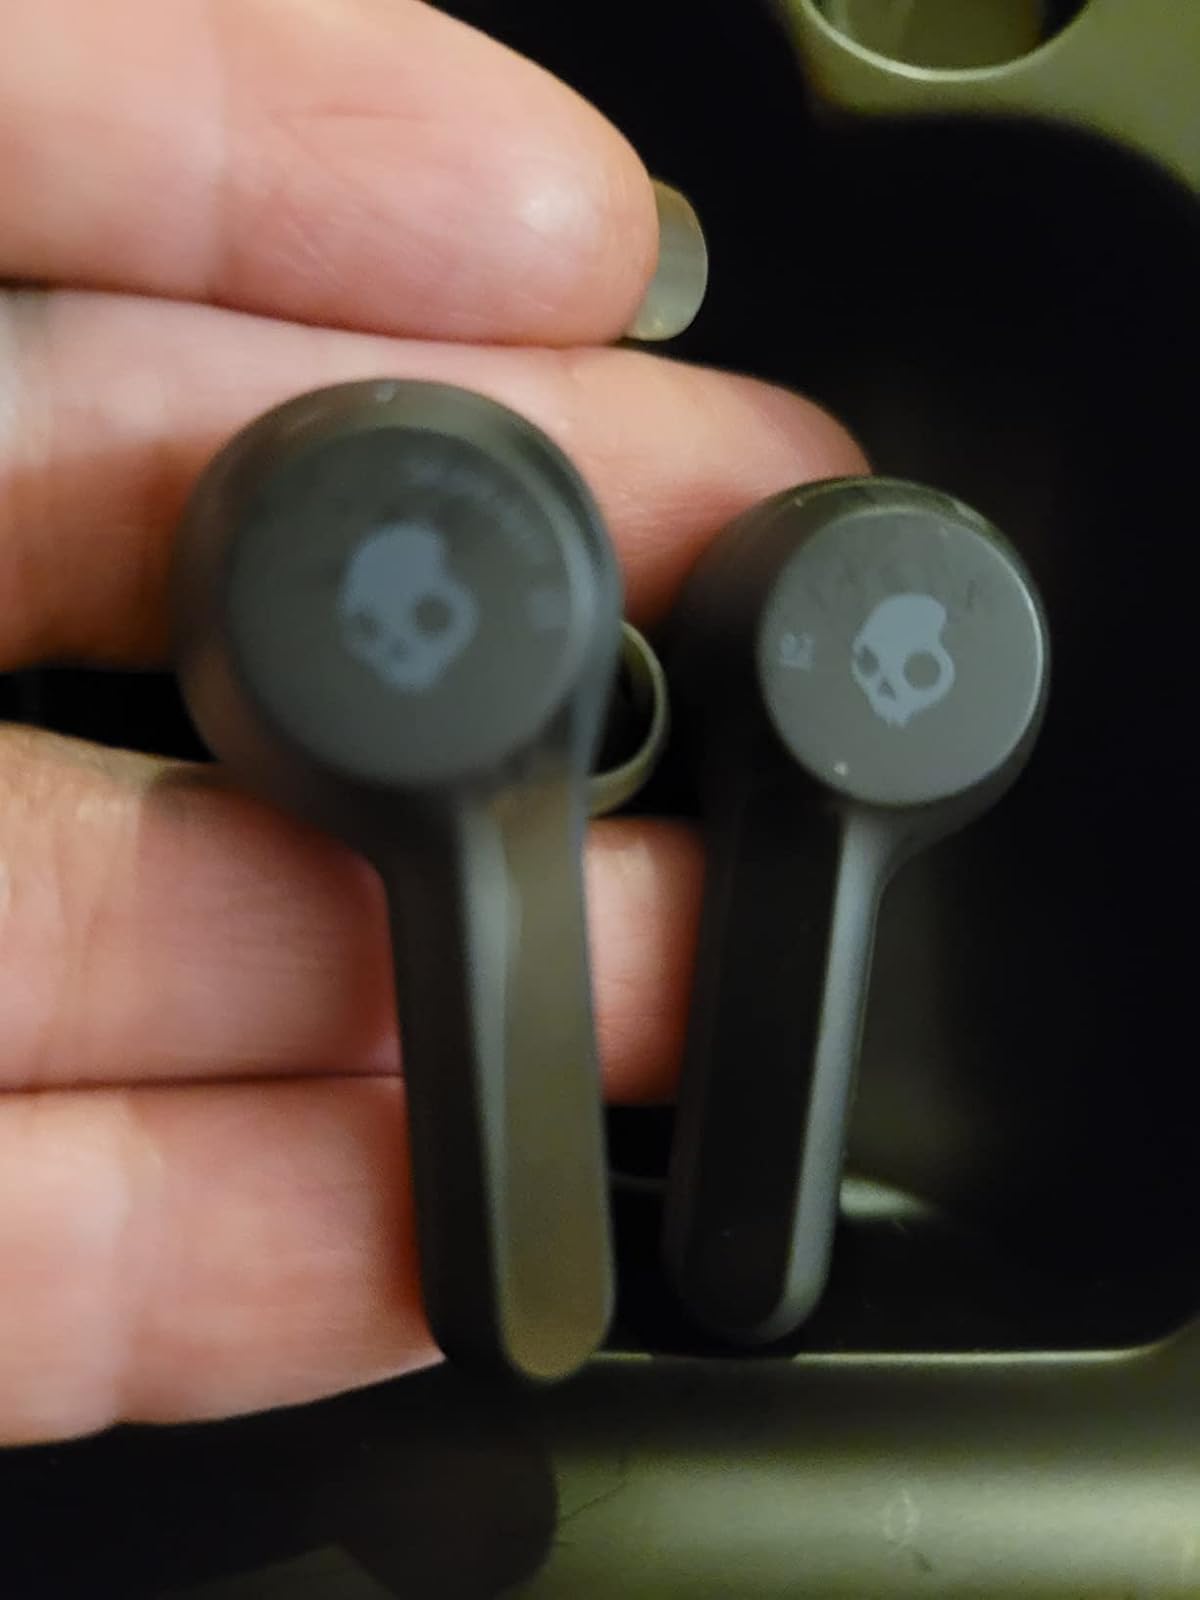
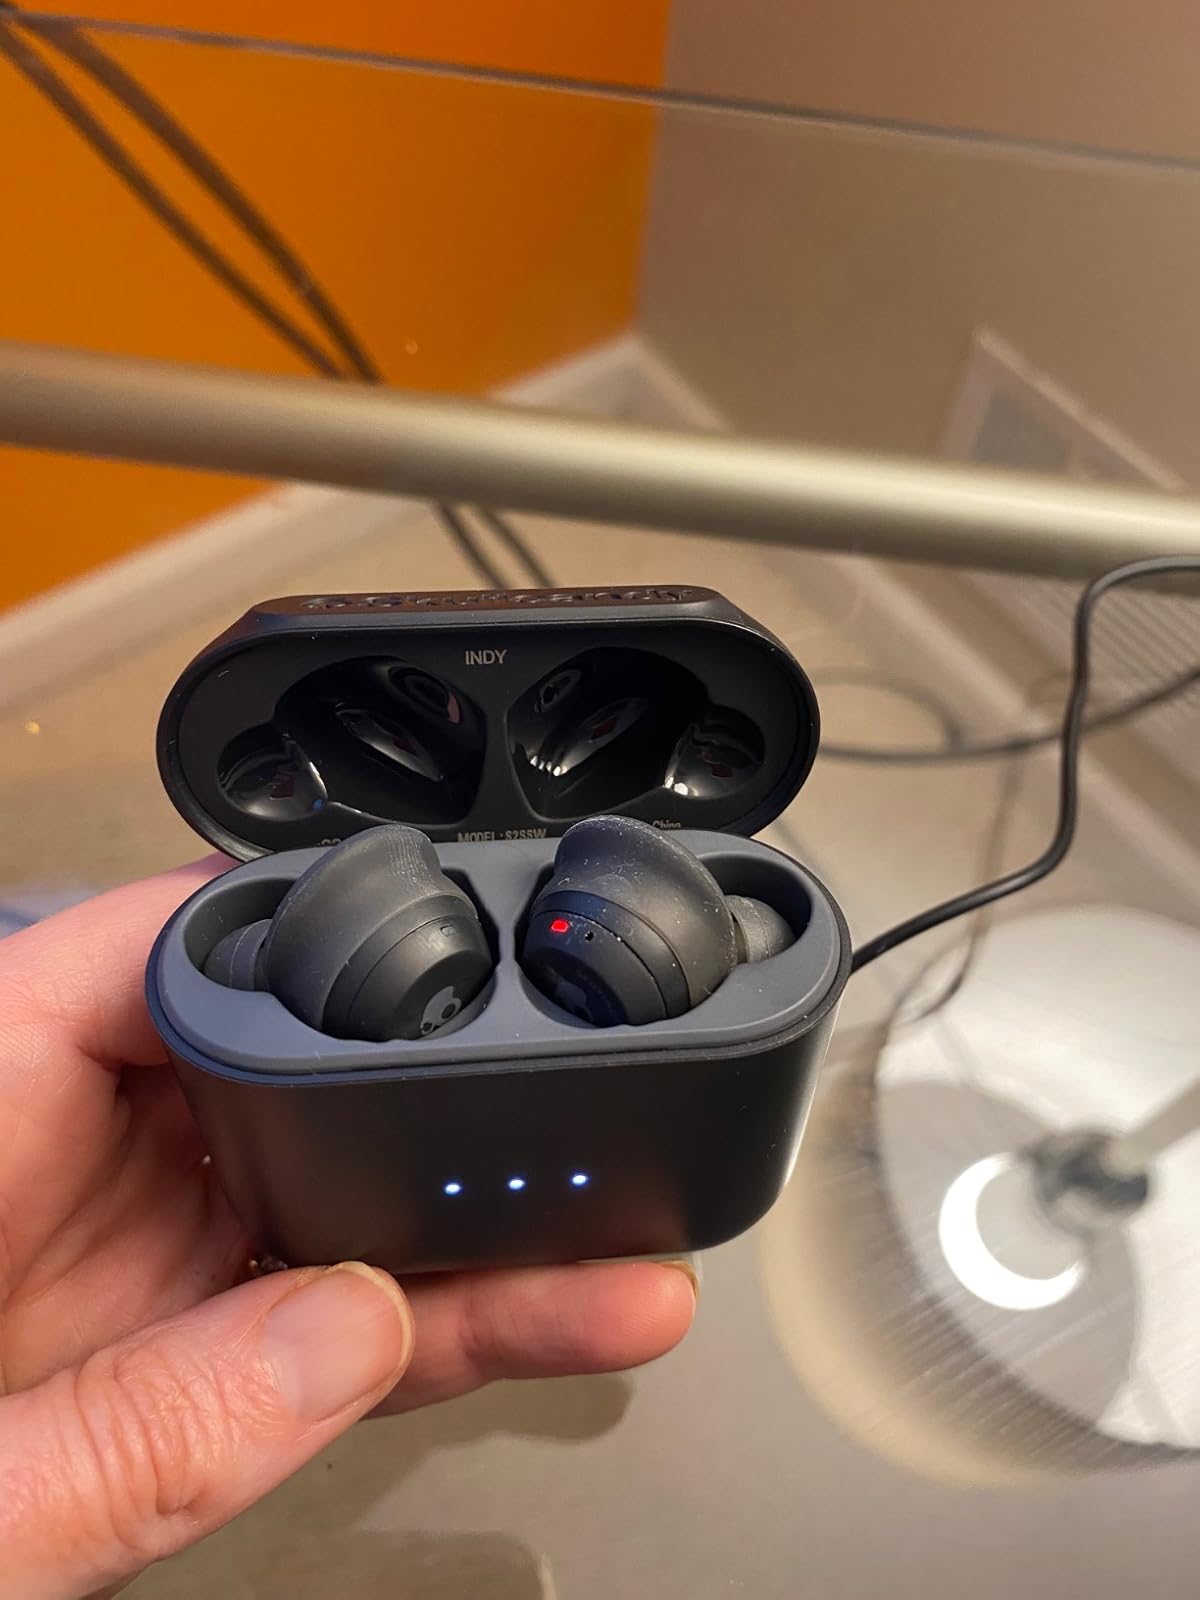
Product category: earbuds
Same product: yes